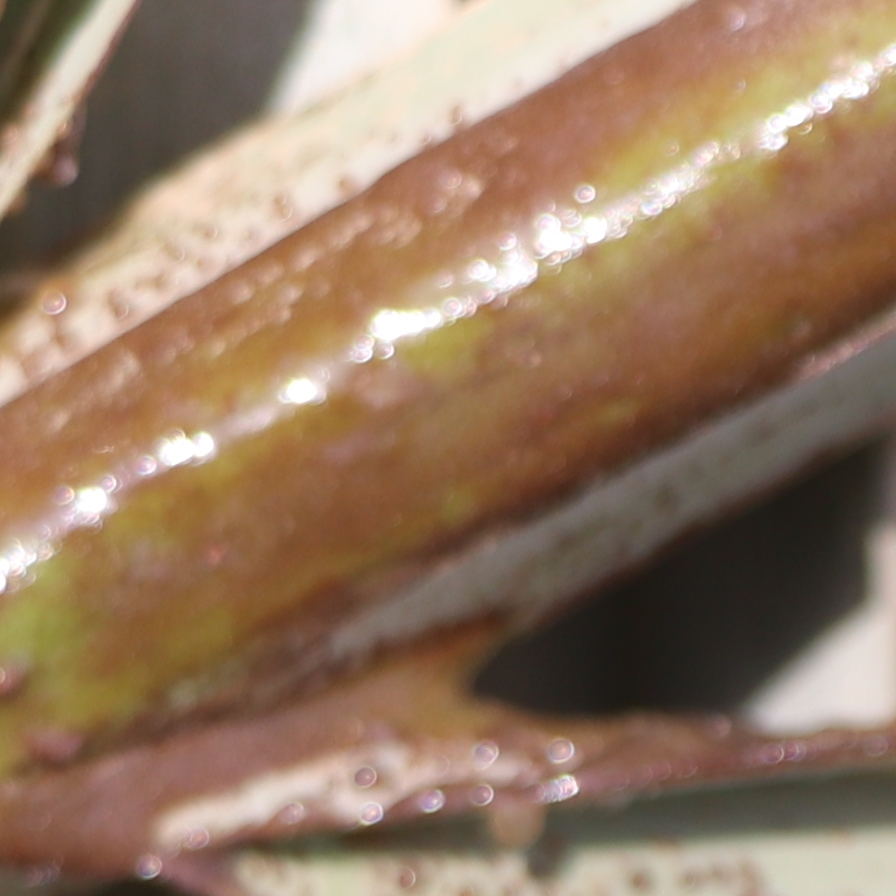
Label: Honey